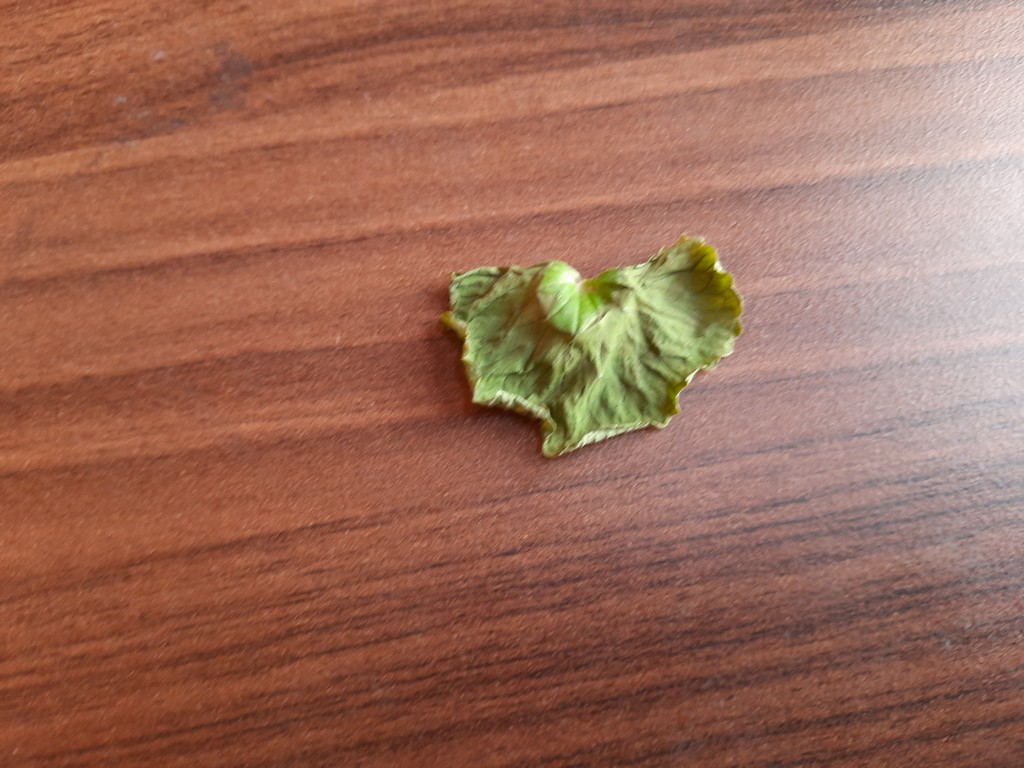
Label: Dried